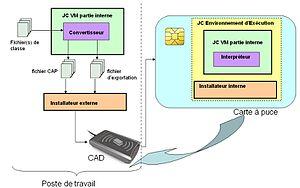
javacard-CAD
Java SE